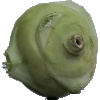
Label: Kohlrabi 1